Triton (moon)

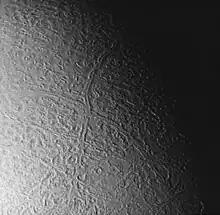
Cantaloupe terrain viewed from 130,000 km by "Voyager 2", with crosscutting Europa-like double ridges. Slidr Sulci (vertical) and Tano Sulci form the prominent "X".

All detailed knowledge of the surface of Triton was acquired from a distance of 40,000 km by the "Voyager 2" spacecraft during a single encounter in 1989. The 40% of Triton's surface imaged by "Voyager 2" revealed blocky outcrops, ridges, troughs, furrows, hollows, plateaus, icy plains, and a few craters. Triton is relatively flat; its observed topography never varies beyond a kilometer. The impact craters observed are concentrated almost entirely in Triton's leading hemisphere. Analysis of crater density and distribution has suggested that in geological terms, Triton's surface is extremely young, with regions varying from an estimated 50 million years old to just an estimated 6 million years old. Fifty-five percent of Triton's surface is covered with frozen nitrogen, with water ice comprising 15–35% and frozen CO forming the remaining 10–20%. The surface also has deposits of tholins, a dark, tarry slurry of various organic chemical compounds.